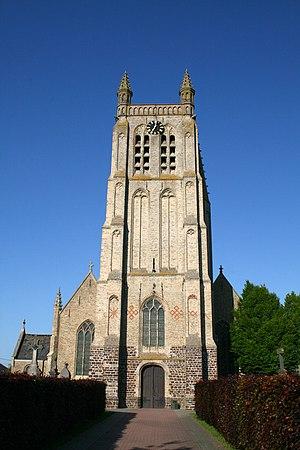
Woesten (Belgique), l'église Sainte-Rictrude - Tour du 15eme siècle.
Woesten est une localité située en Belgique, dans la province de Flandre-Occidentale. C'est une section de la commune de Vleteren.